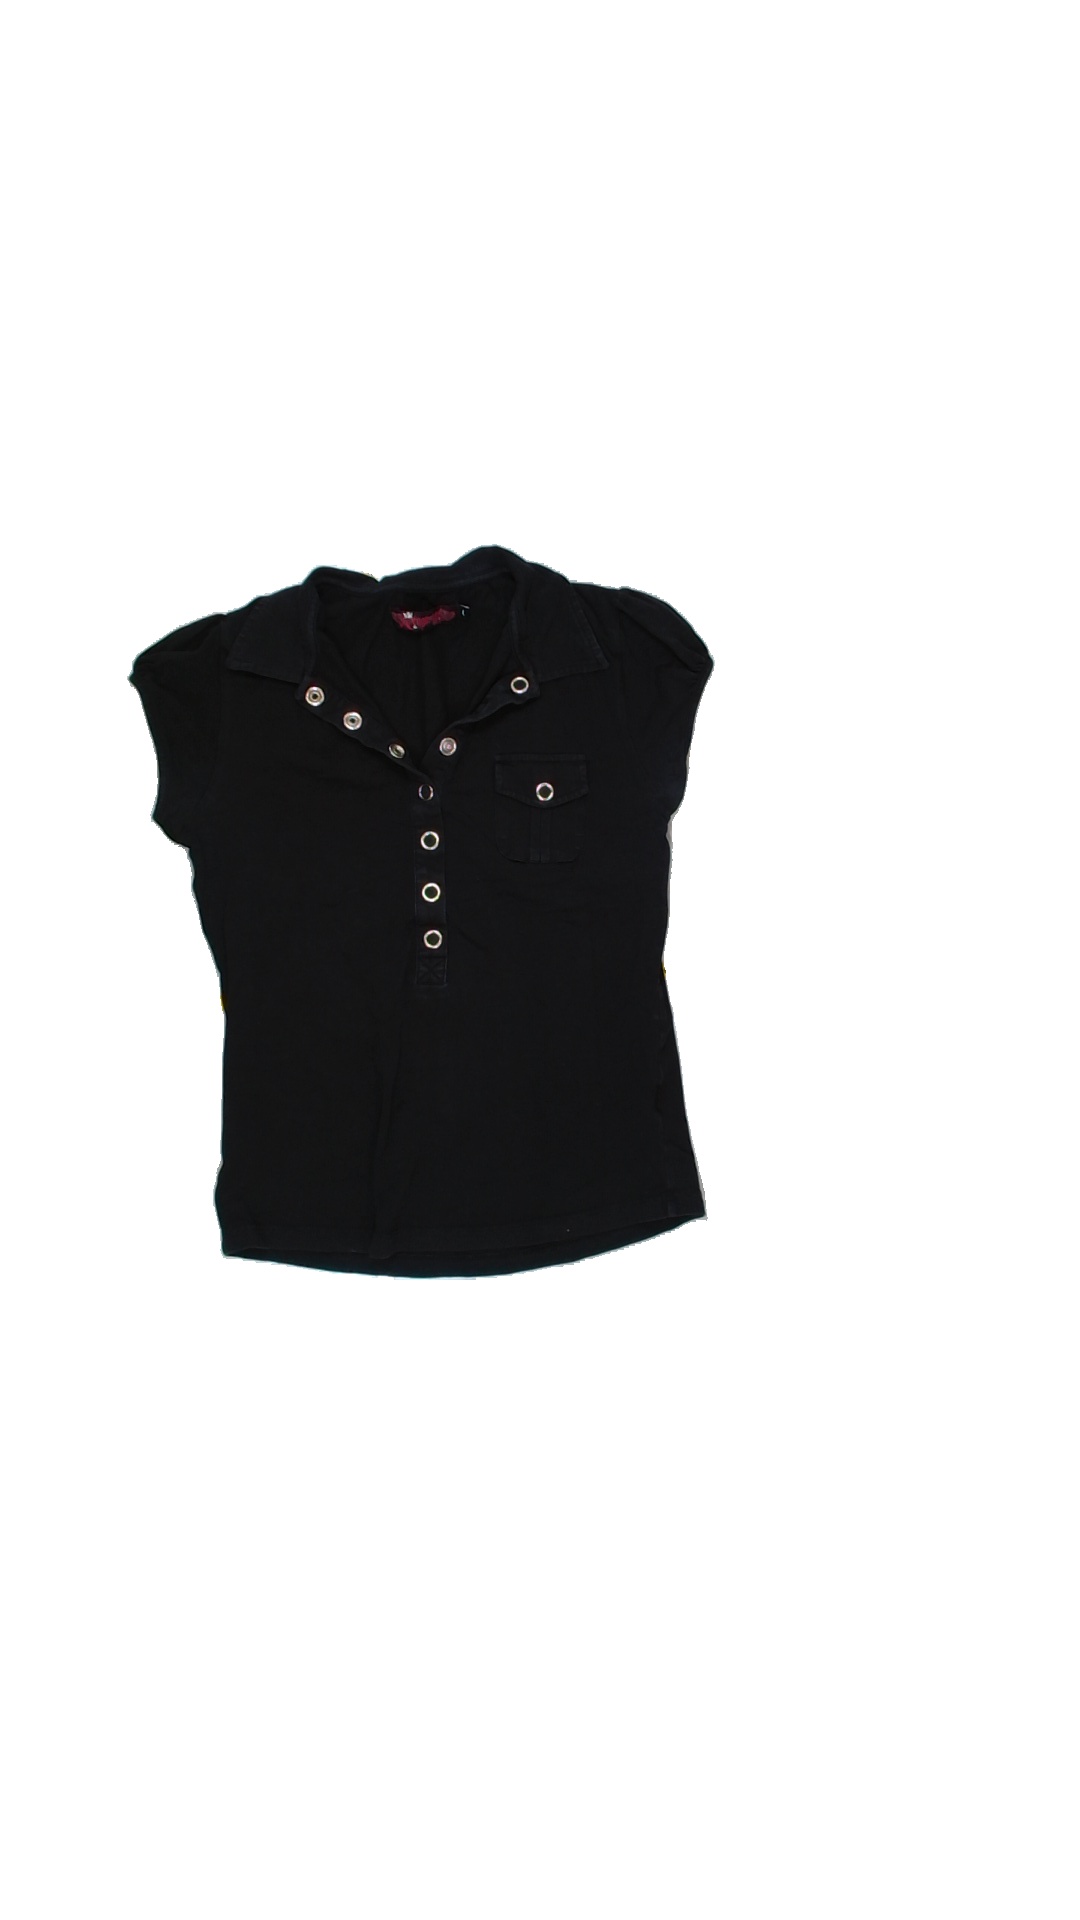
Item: T-shirt (Ladies)
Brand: Not Applicable
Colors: Black
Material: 80%cotton 20%wool
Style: No trend
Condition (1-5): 2
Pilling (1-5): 3
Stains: Yes
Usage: Export
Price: <50